St Alfege's Hospital

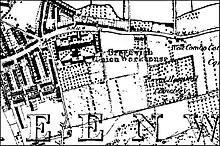
1882 map of part of east Greenwich, showing workhouse

The hospital developed from an infirmary created for the Greenwich and Deptford workhouse, which opened in 1840 on a site on the east side of Vanbrugh Hill, south of its junction with Woolwich Road; the architect, Robert Palmer Browne (1803-1872), later described his design as "plain but cheerful and almslike". The Greenwich Union Infirmary opened in 1874, consisting of two 3-storey pavilions (housing 400 patients) and a 4-storey administration and staff accommodation block, built on a 3-acre site south of the workhouse at a cost of £35,000.